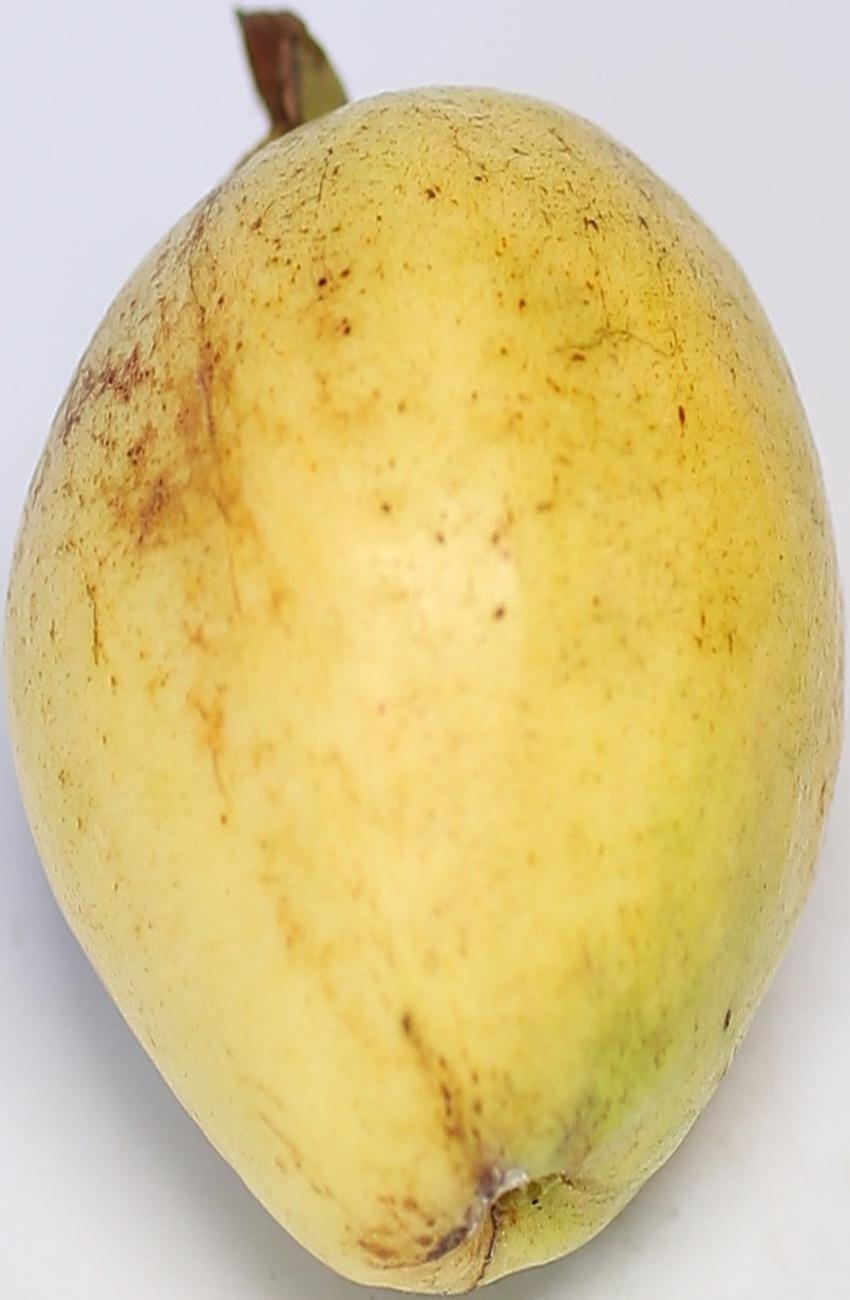
Maturity: ripe
Variety: riyali